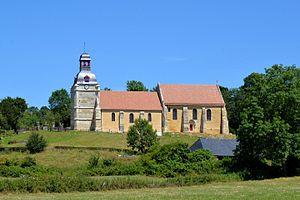
Notre-Dame-d'Estrée (Calvados)
Notre-Dame-d'Estrées est une ancienne commune française, située dans le département du Calvados en région Normandie, devenue le 1ᵉʳ janvier 2015 une commune déléguée au sein de la commune nouvelle de Notre-Dame-d'Estrées-Corbon.
Notre-Dame-d'Estrées-Corbon est une commune française située dans le département du Calvados en région Normandie, peuplée de 225 habitants.